Braunschweig

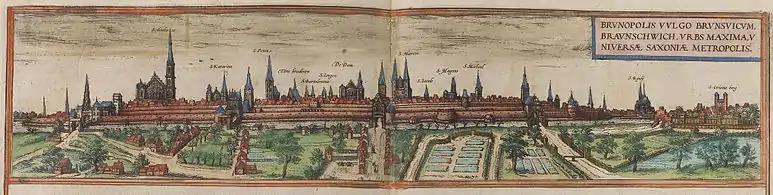
Brunswick in the 16th century, from the "Civitates orbis terrarum" by Georg Braun and Frans Hogenberg

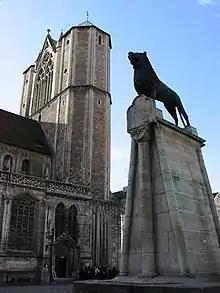
Brunswick Cathedral, St. Blasius, with lion statue

Up to the 12th century, Brunswick was ruled by the Saxon noble family of the Brunonids; then, through marriage, the town fell to the House of Welf. In 1142, Henry the Lion of the House of Welf became duke of Saxony and made Braunschweig the capital of his state (which, from 1156 on, also included the Duchy of Bavaria). He turned Dankwarderode Castle, the residence of the counts of Brunswick, into his own "Pfalz" and developed the city further to represent his authority. Under Henry's rule, the Cathedral of St. Blasius was built and he also had the statue of a lion, his heraldic animal, erected in front of the castle. The lion subsequently became the city's landmark.